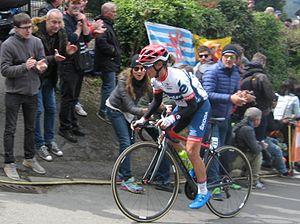
La saison 2017 de l'équipe cycliste Cervélo Bigla est la quatrième de la formation depuis son retour au niveau professionnel en 2014. La principale recrue est la jeune danoise Cecilie Uttrup Ludwig. Marie Vilmann, Christina Perchtold et Allie Dragoo rejoignent également l'équipe. La formation enregistre deux départs : celui de la Canadienne Joëlle Numainville, troisième du Grand Prix de Plouay et celui de Carmen Small, championne des États-Unis du contre-la-montre.
Ashleigh Moolman, devenue Ashleigh Moolman-Pasio, née le 9 décembre 1985 à Pretoria, est une coureuse cycliste sud-africaine, membre de l'équipe CCC-Liv. Elle a remporté le championnat d'Afrique sur route en 2011, 2012, 2013, 2015 et 2019 et participé aux Jeux olympiques de 2012, où elle a pris la seizième place de la course en ligne.